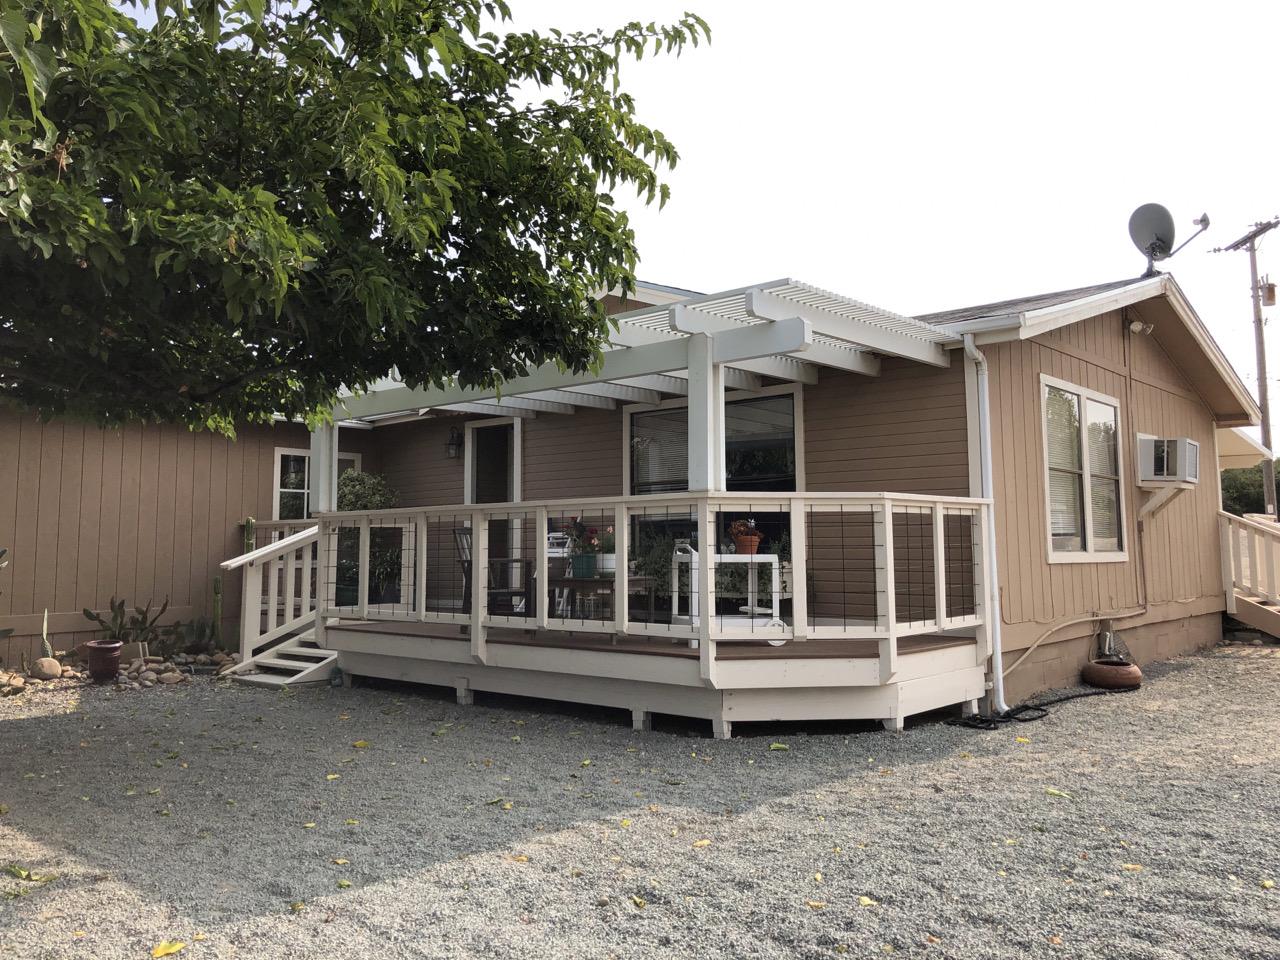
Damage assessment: no_damage